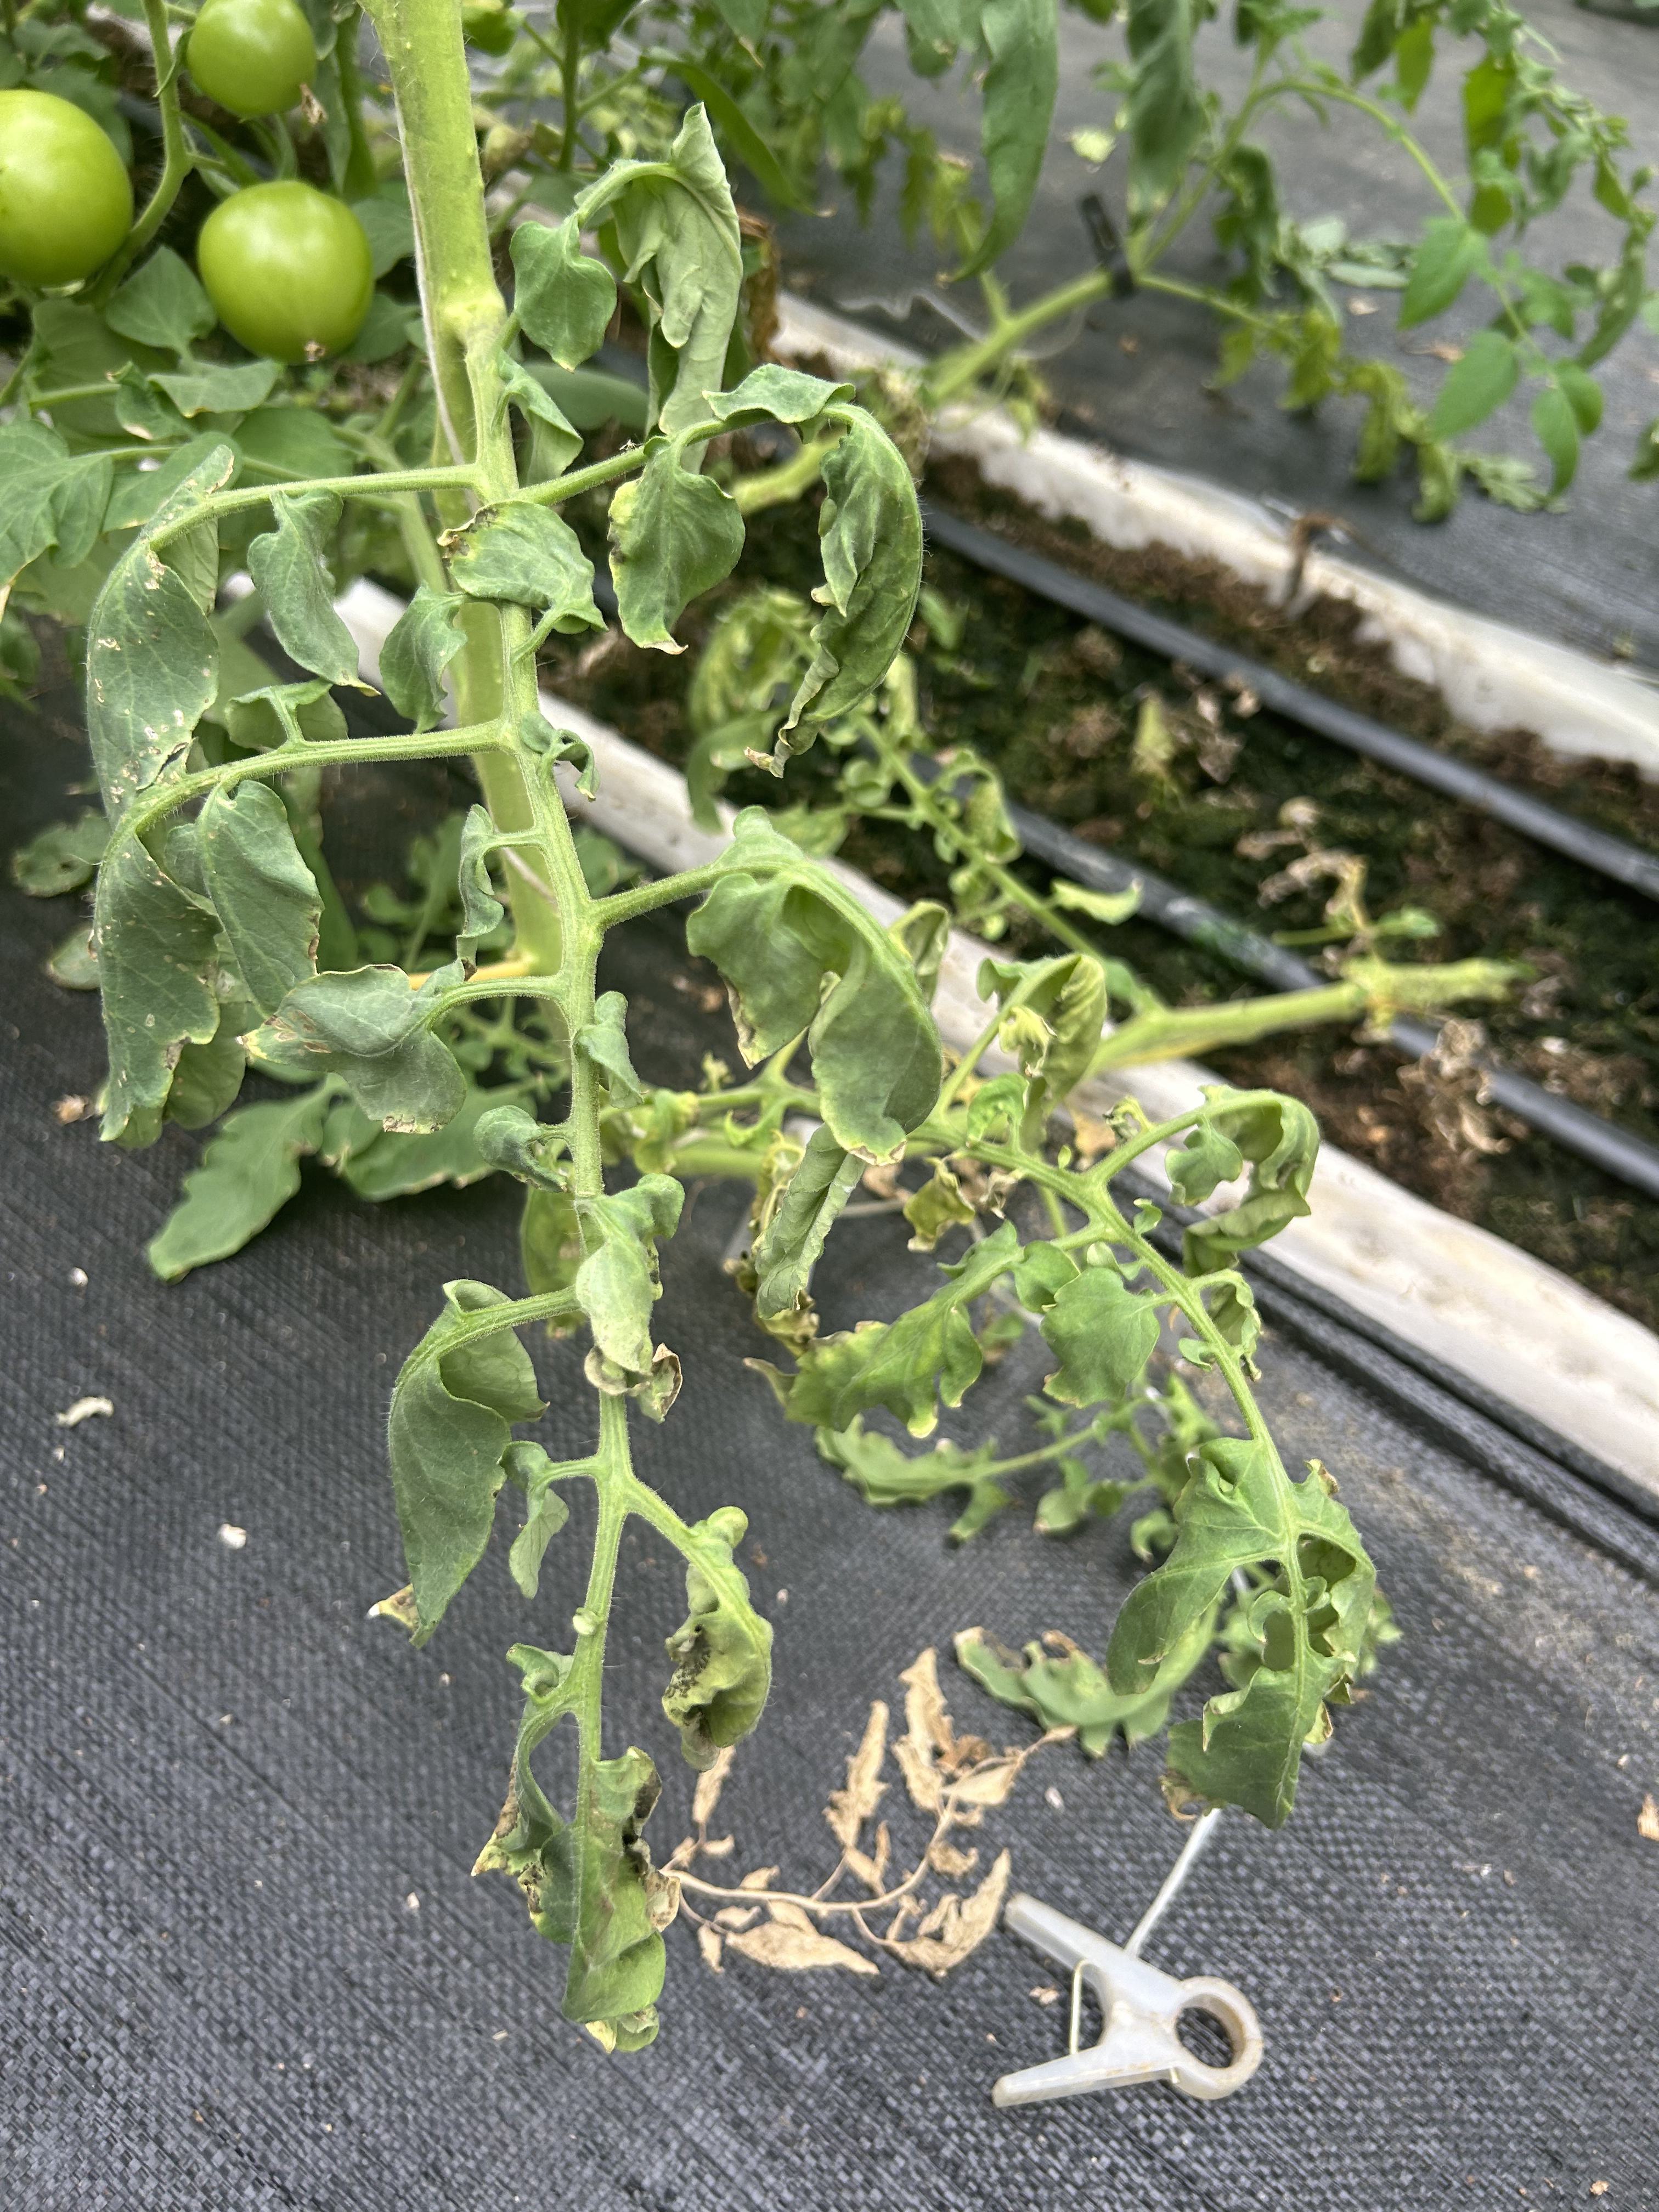
Disease: Wilt